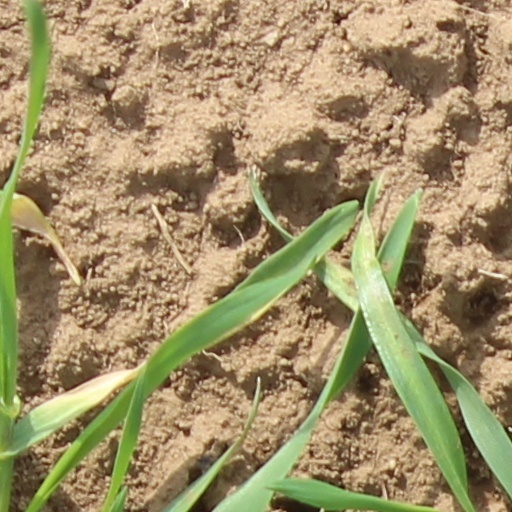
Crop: wheat